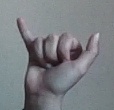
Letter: ya